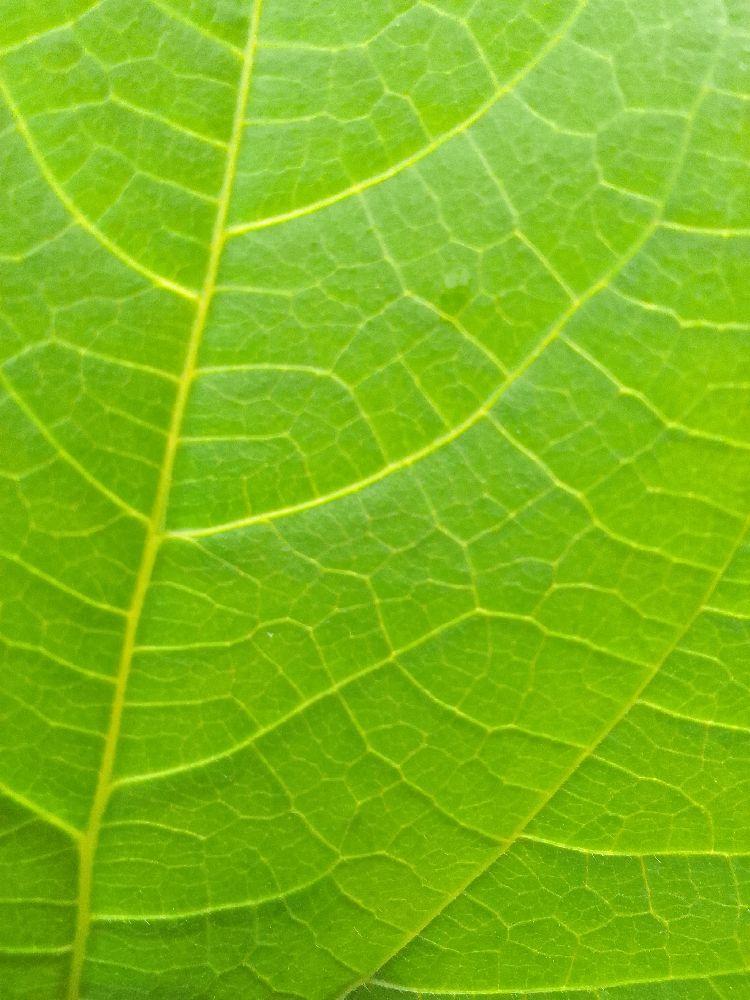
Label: healthy